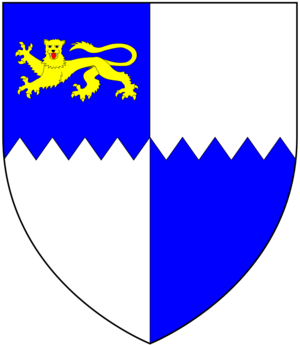
Sir Richard Croft, 6ᵉ baronnet est un médecin anglais de la famille royale britannique et l'obstétricien de la princesse Charlotte de Galles.